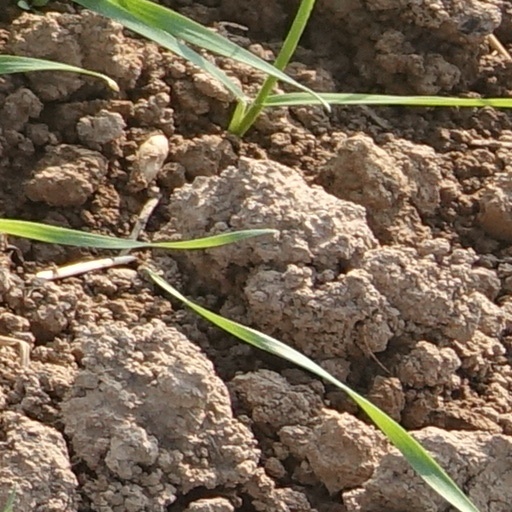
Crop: wheat